Captain Demonio

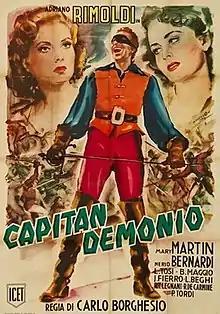

Captain Demonio is a 1950 Italian historical adventure film directed by Carlo Borghesio and starring Adriano Rimoldi, María Martín and Luisella Beghi.